Root

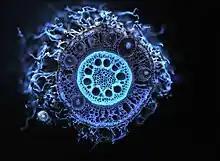
Cross section of an adventitous crown root of pearl millet ("Pennisetum glaucum)"

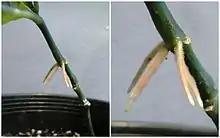
Roots forming above ground on a cutting of an "Odontonema" ("Firespike")

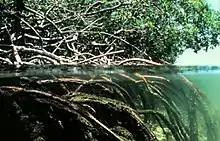
Aerating roots of a mangrove

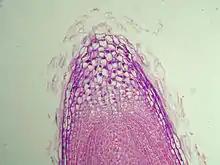
The growing tip of a fine root

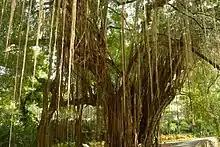
Aerial root

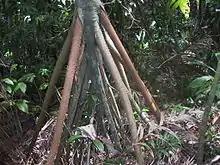
The stilt roots of "Socratea exorrhiza"

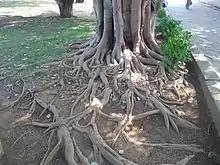
Visible roots

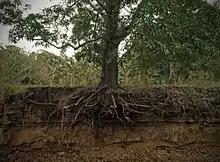
Cross section of a mango tree

The roots, or parts of roots, of many plant species have become specialized to serve adaptive purposes besides the two primary functions, described in the introduction.